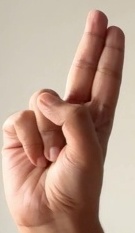
ASL sign: U